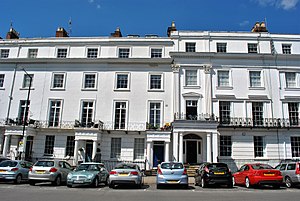
Aleister Crowley / De tidlige år
Crowley blev født i Clarendon Square nr 30 i Leamington Spa.
Aleister Crowley, født Edward Alexander Crowley var en af de ledende skikkelser inden for 1900-tallets okkultisme, kendt som verdens ondeste mand. På trods af et dårligt omdømme, der forfulgte både Crowley selv og hans idéer, har han øvet en stærk indflydelse på nyreligiøse bevægelser, magi og populærkultur. Crowley har udgivet værker inden for stort set alle litterære genrer, herunder lyrik, essays og selvbiografi. Udover sin interesse for okkult filosofi og praksis var Crowley også en habil skakspiller og bjergbestiger.